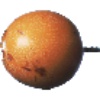
Label: Granadilla 1